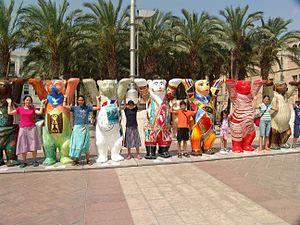
Buddy Bear est une sculpture d'ours grandeur nature en plastique renforcé de fibre de verre résistant aux intempéries peinte individuellement. Le Buddy Bear adapte une idée qui a fait ses preuves dans d'autres grandes villes depuis la fin des années 1990 à l'origine initiée par la Zurichoise Vach'Art en 1998.